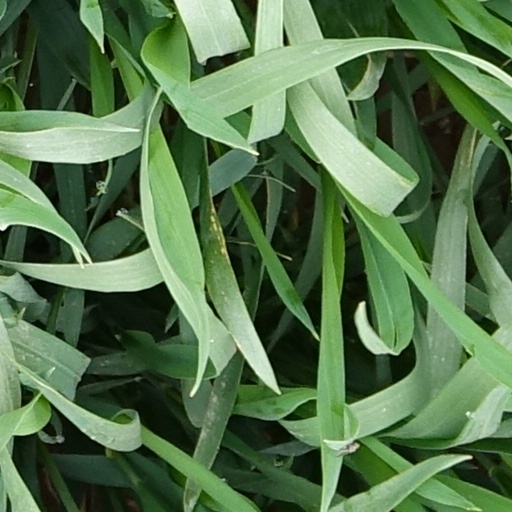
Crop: wheat